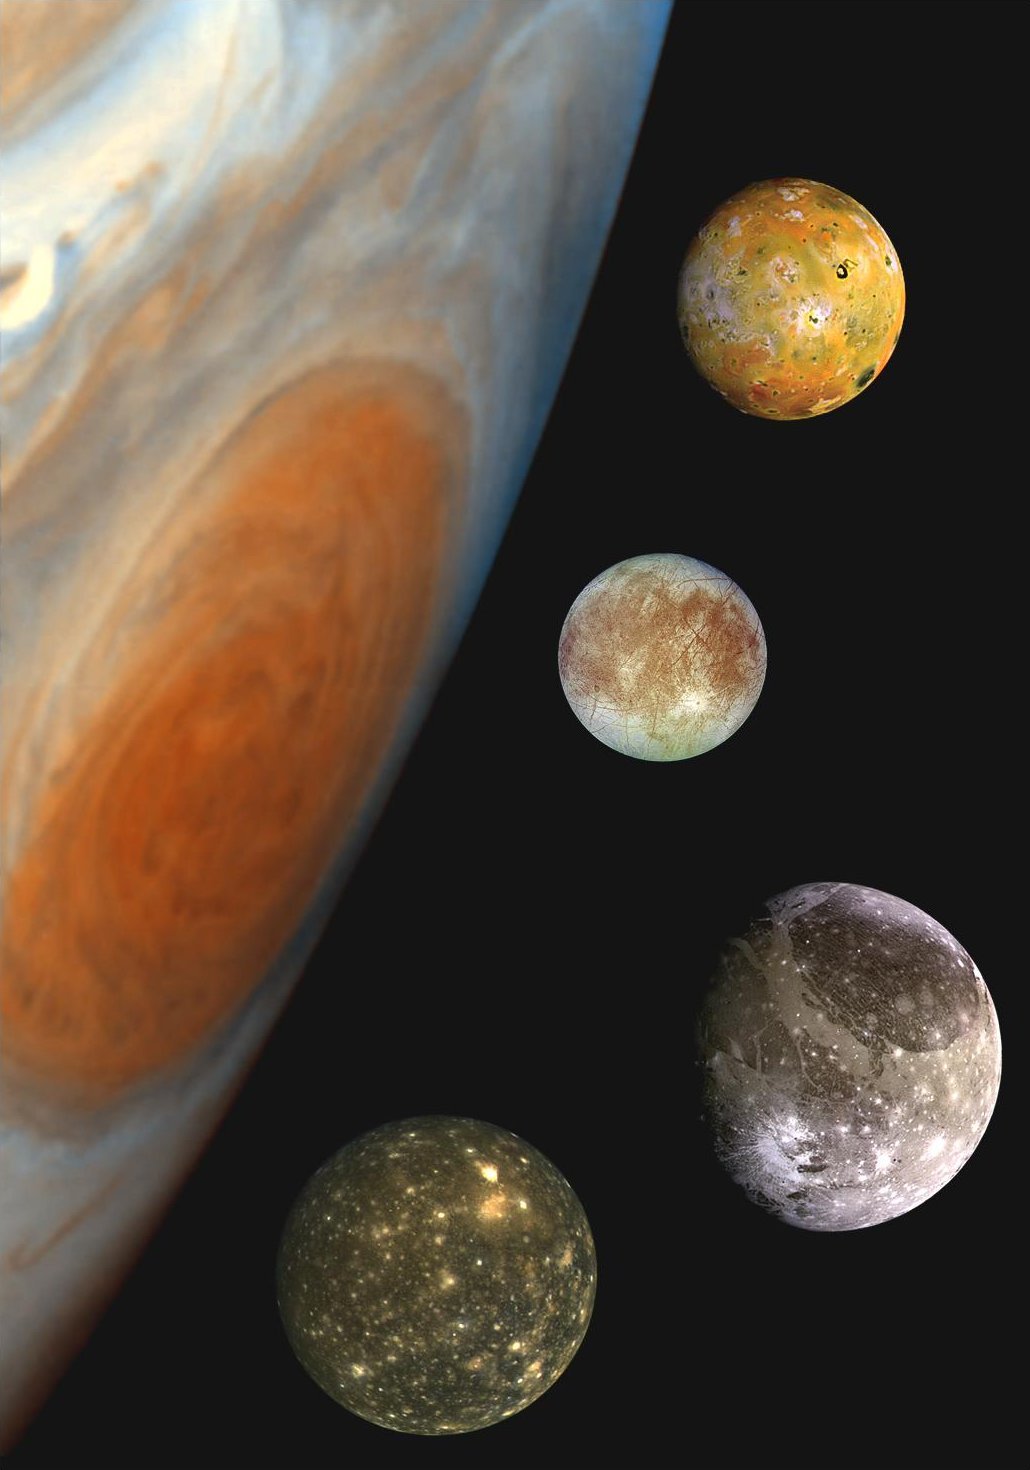
europe, space, circle, close up, planet, io, jupiter, macro photography, solar system, space travel, astronomical object, ganymede, big red stains, galilean monde, kallisto